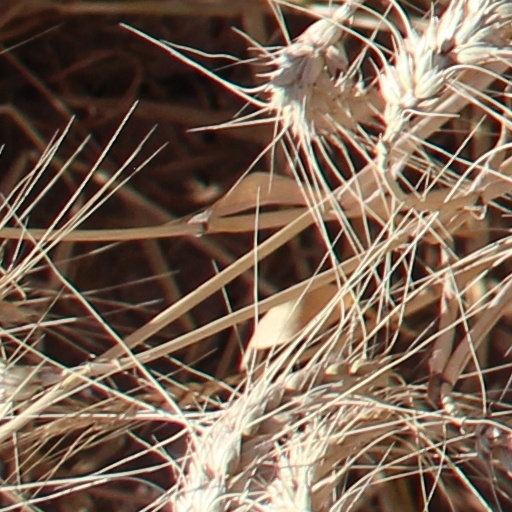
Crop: wheat